List of birds of North America

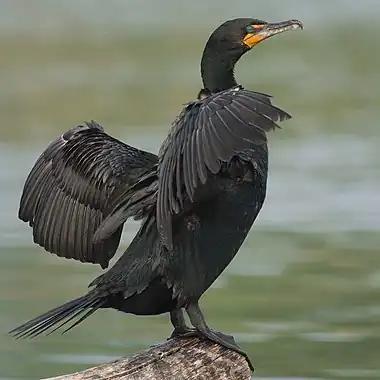
Double-crested cormorant

Order: ProcellariiformesFamily: Oceanitidae